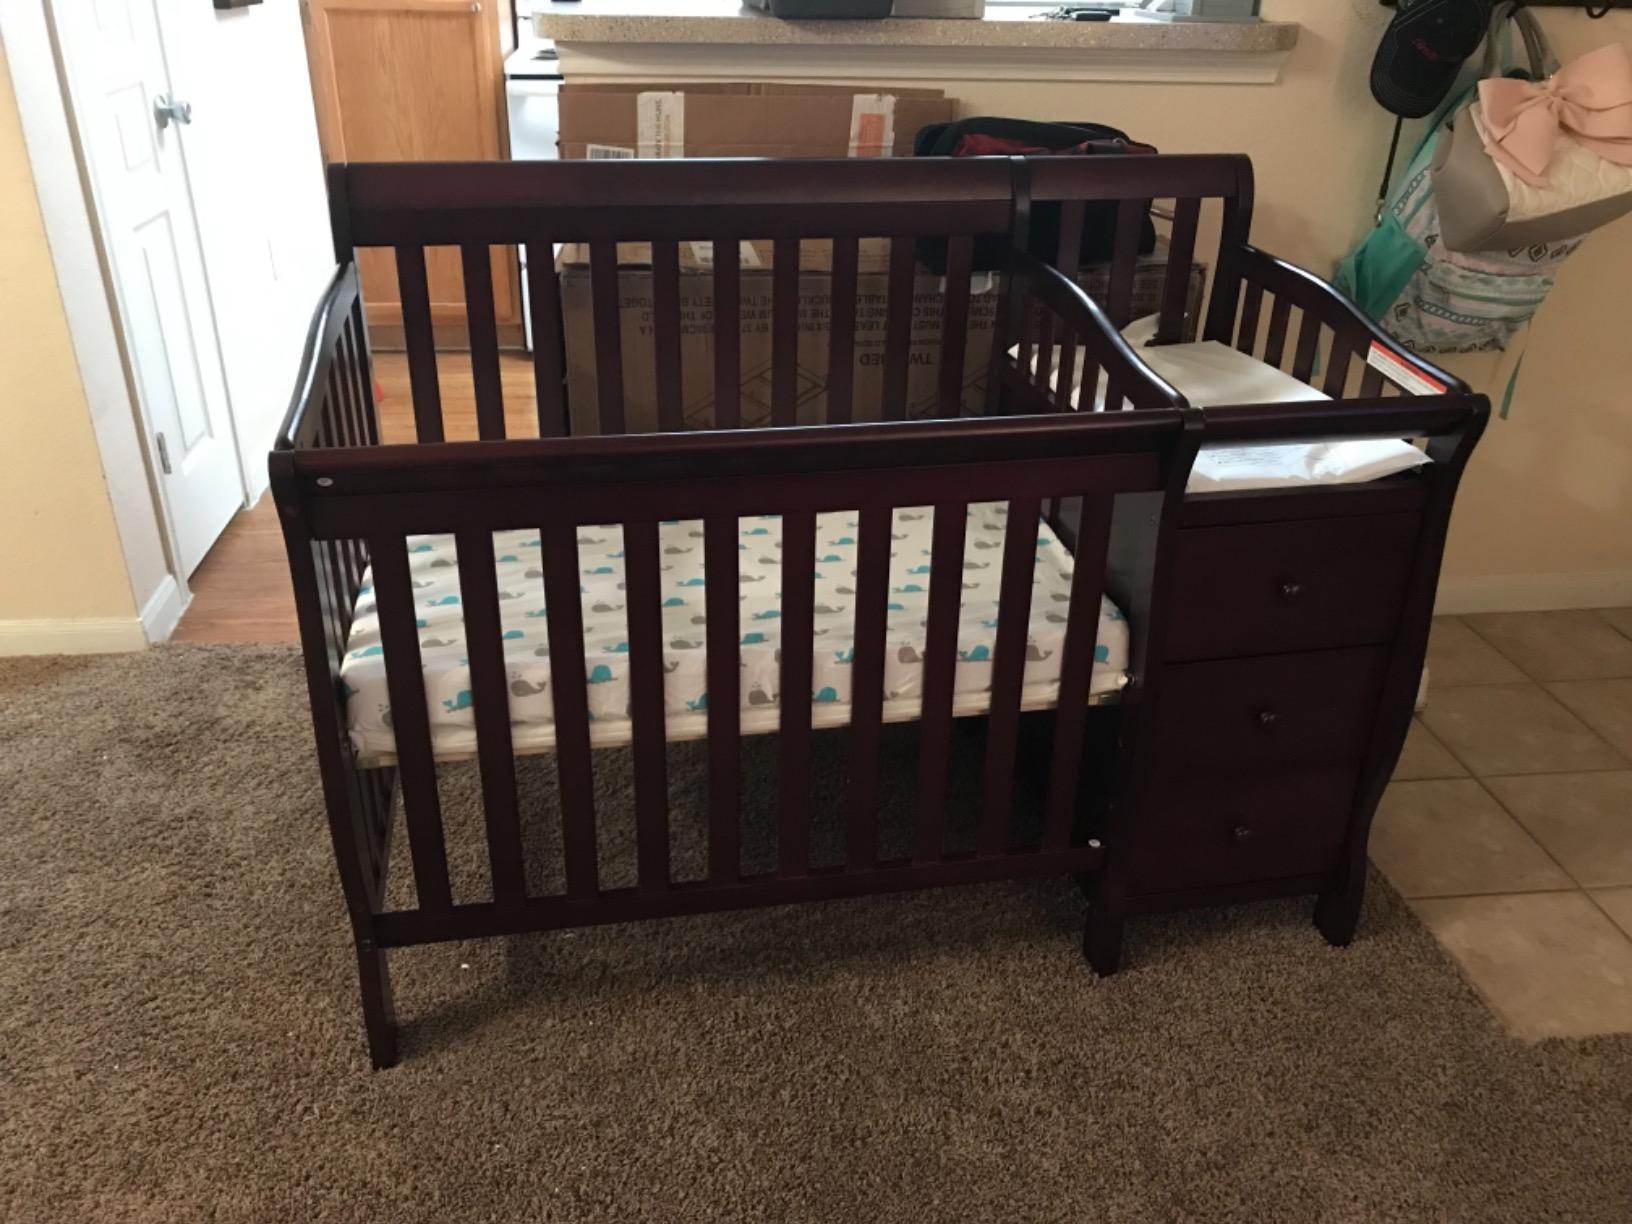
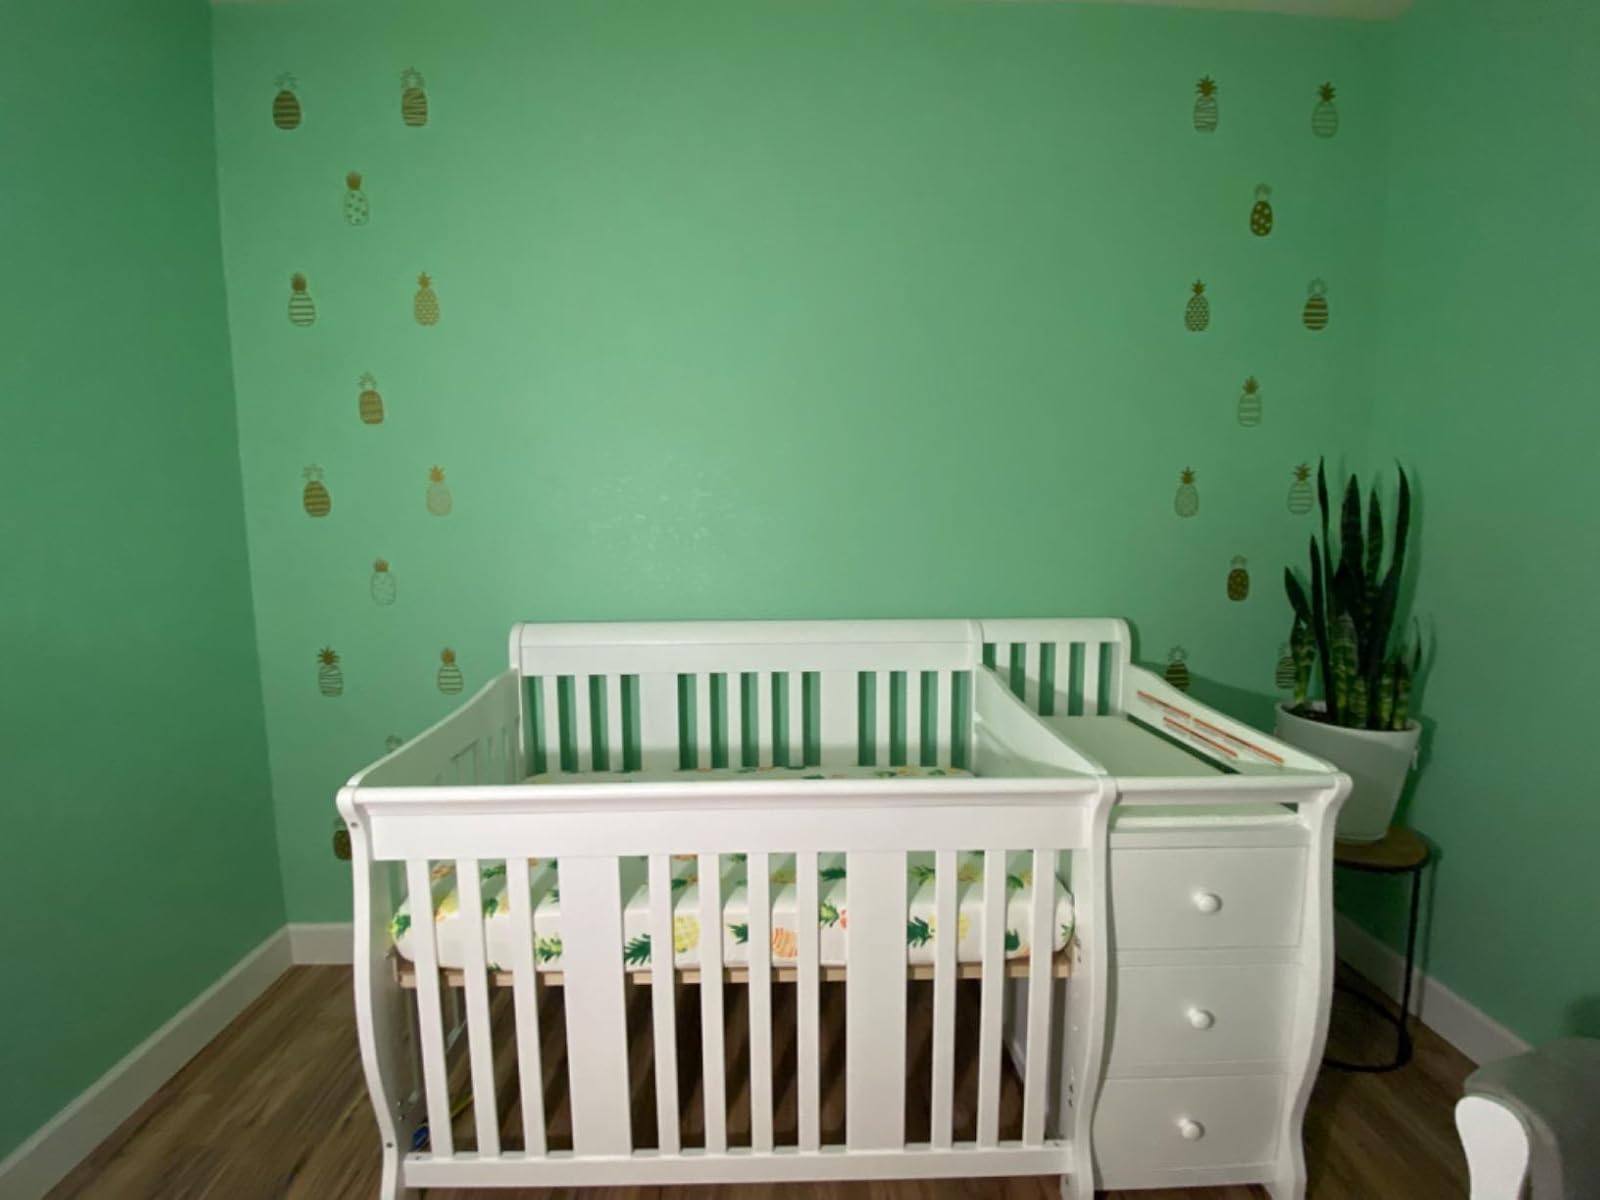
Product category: products_crib
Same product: no